Tetris Attack

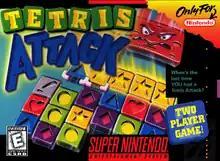
North American SNES cover art

Tetris Attack, also known as in Japan, is a puzzle video game developed by Intelligent Systems and published by Nintendo for the Super Nintendo Entertainment System. A Game Boy version was released a year later. In the game, the player must arrange matching colored blocks in vertical or horizontal rows to clear them. The blocks steadily rise towards the top of the playfield, with new blocks being added at the bottom. Several gameplay modes are present, including a time attack and multiplayer mode.